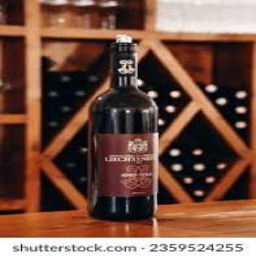
The Prince of Liechtenstein's wine cellars